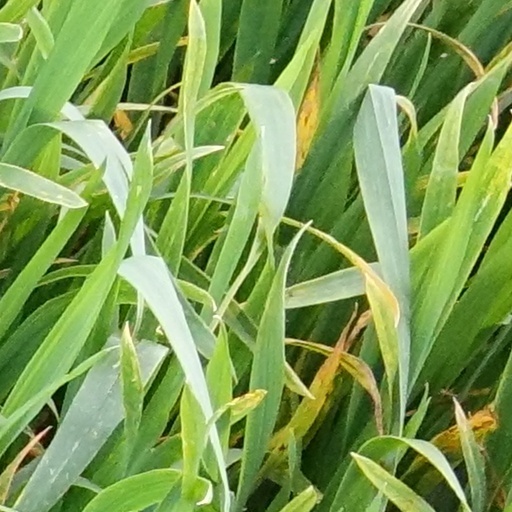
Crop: wheat